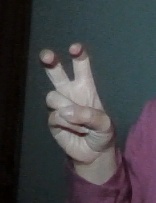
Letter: toot